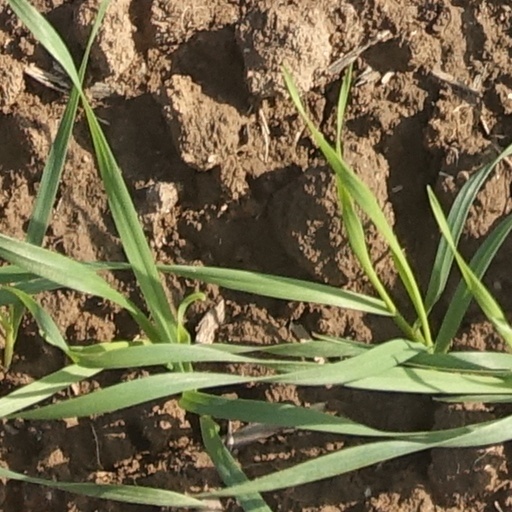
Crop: wheat